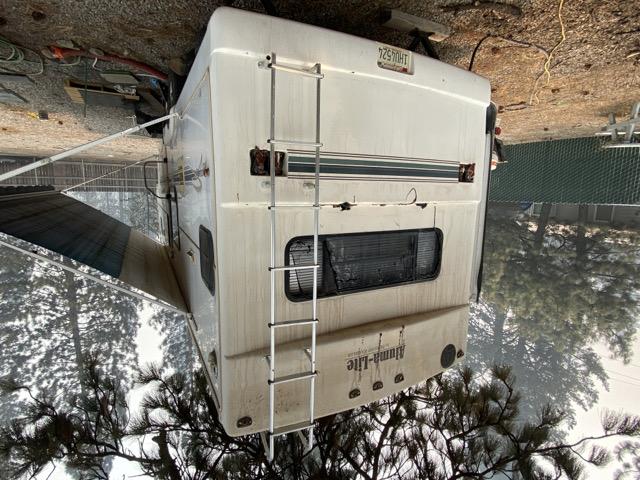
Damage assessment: affected